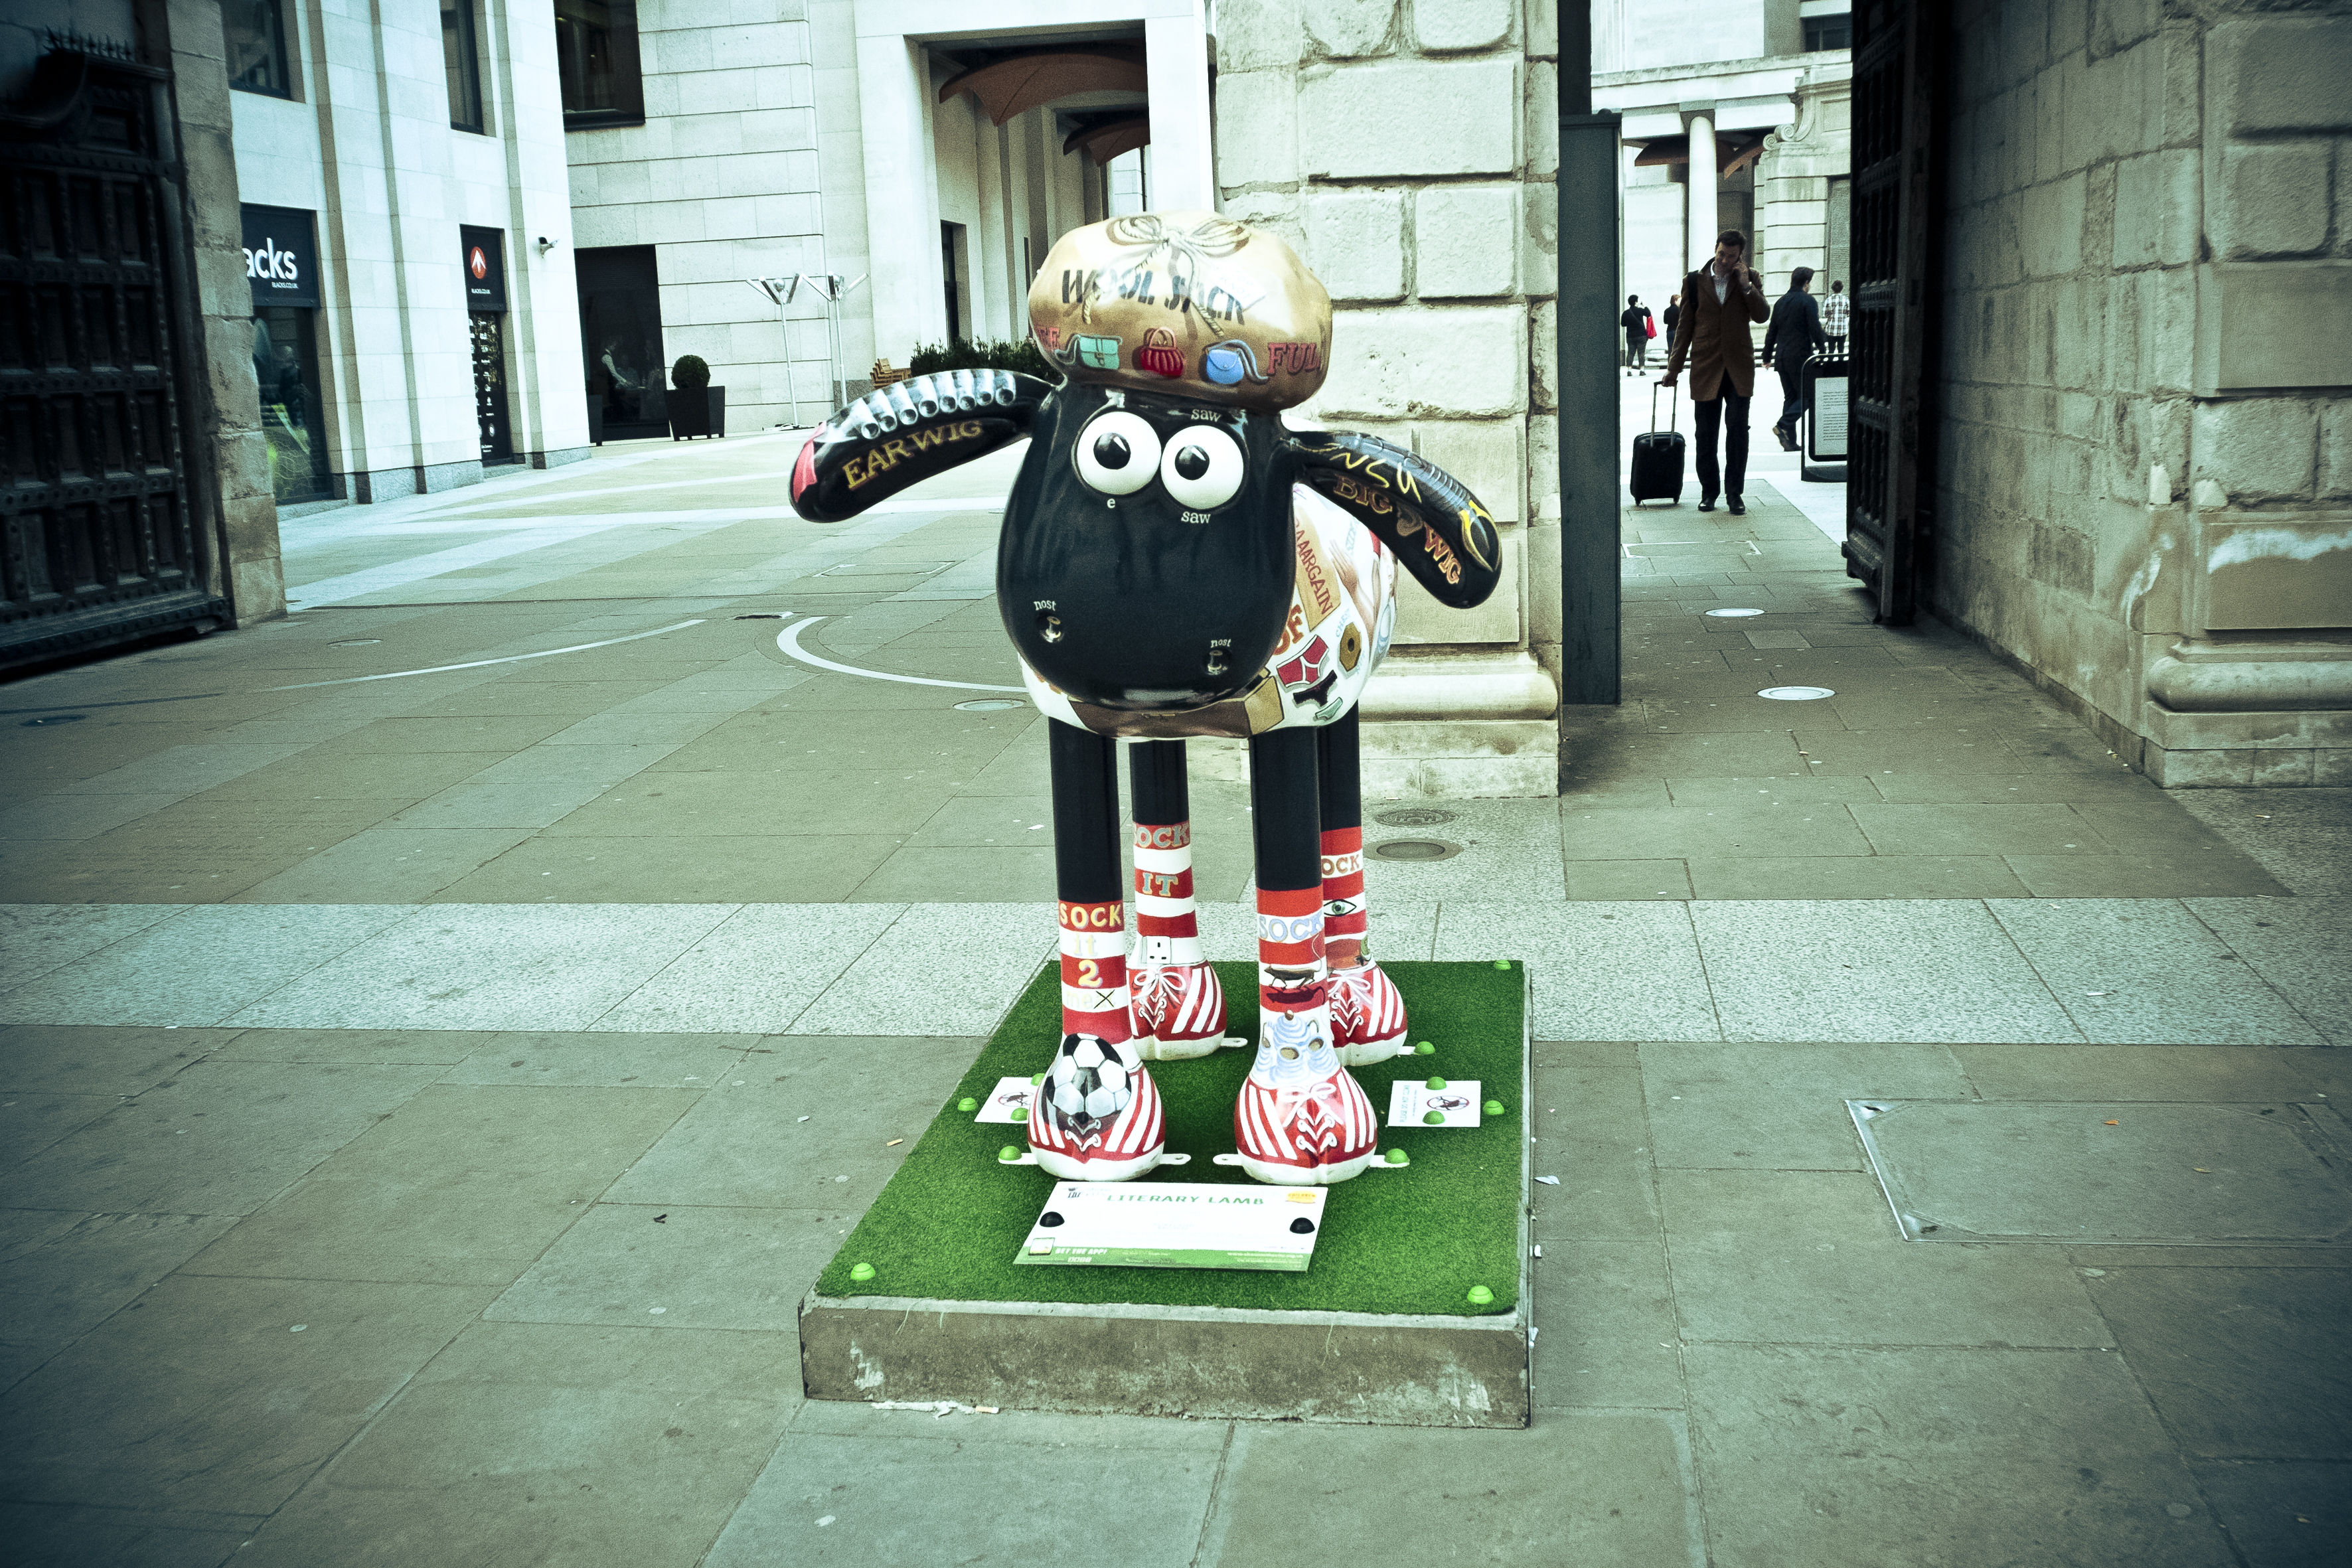
street, urban, travel, fujifilm, red, color, uk, england, london, art, photograph, image, fuji, fujixt1, screenshot, fujix, shaun, shauninthecity